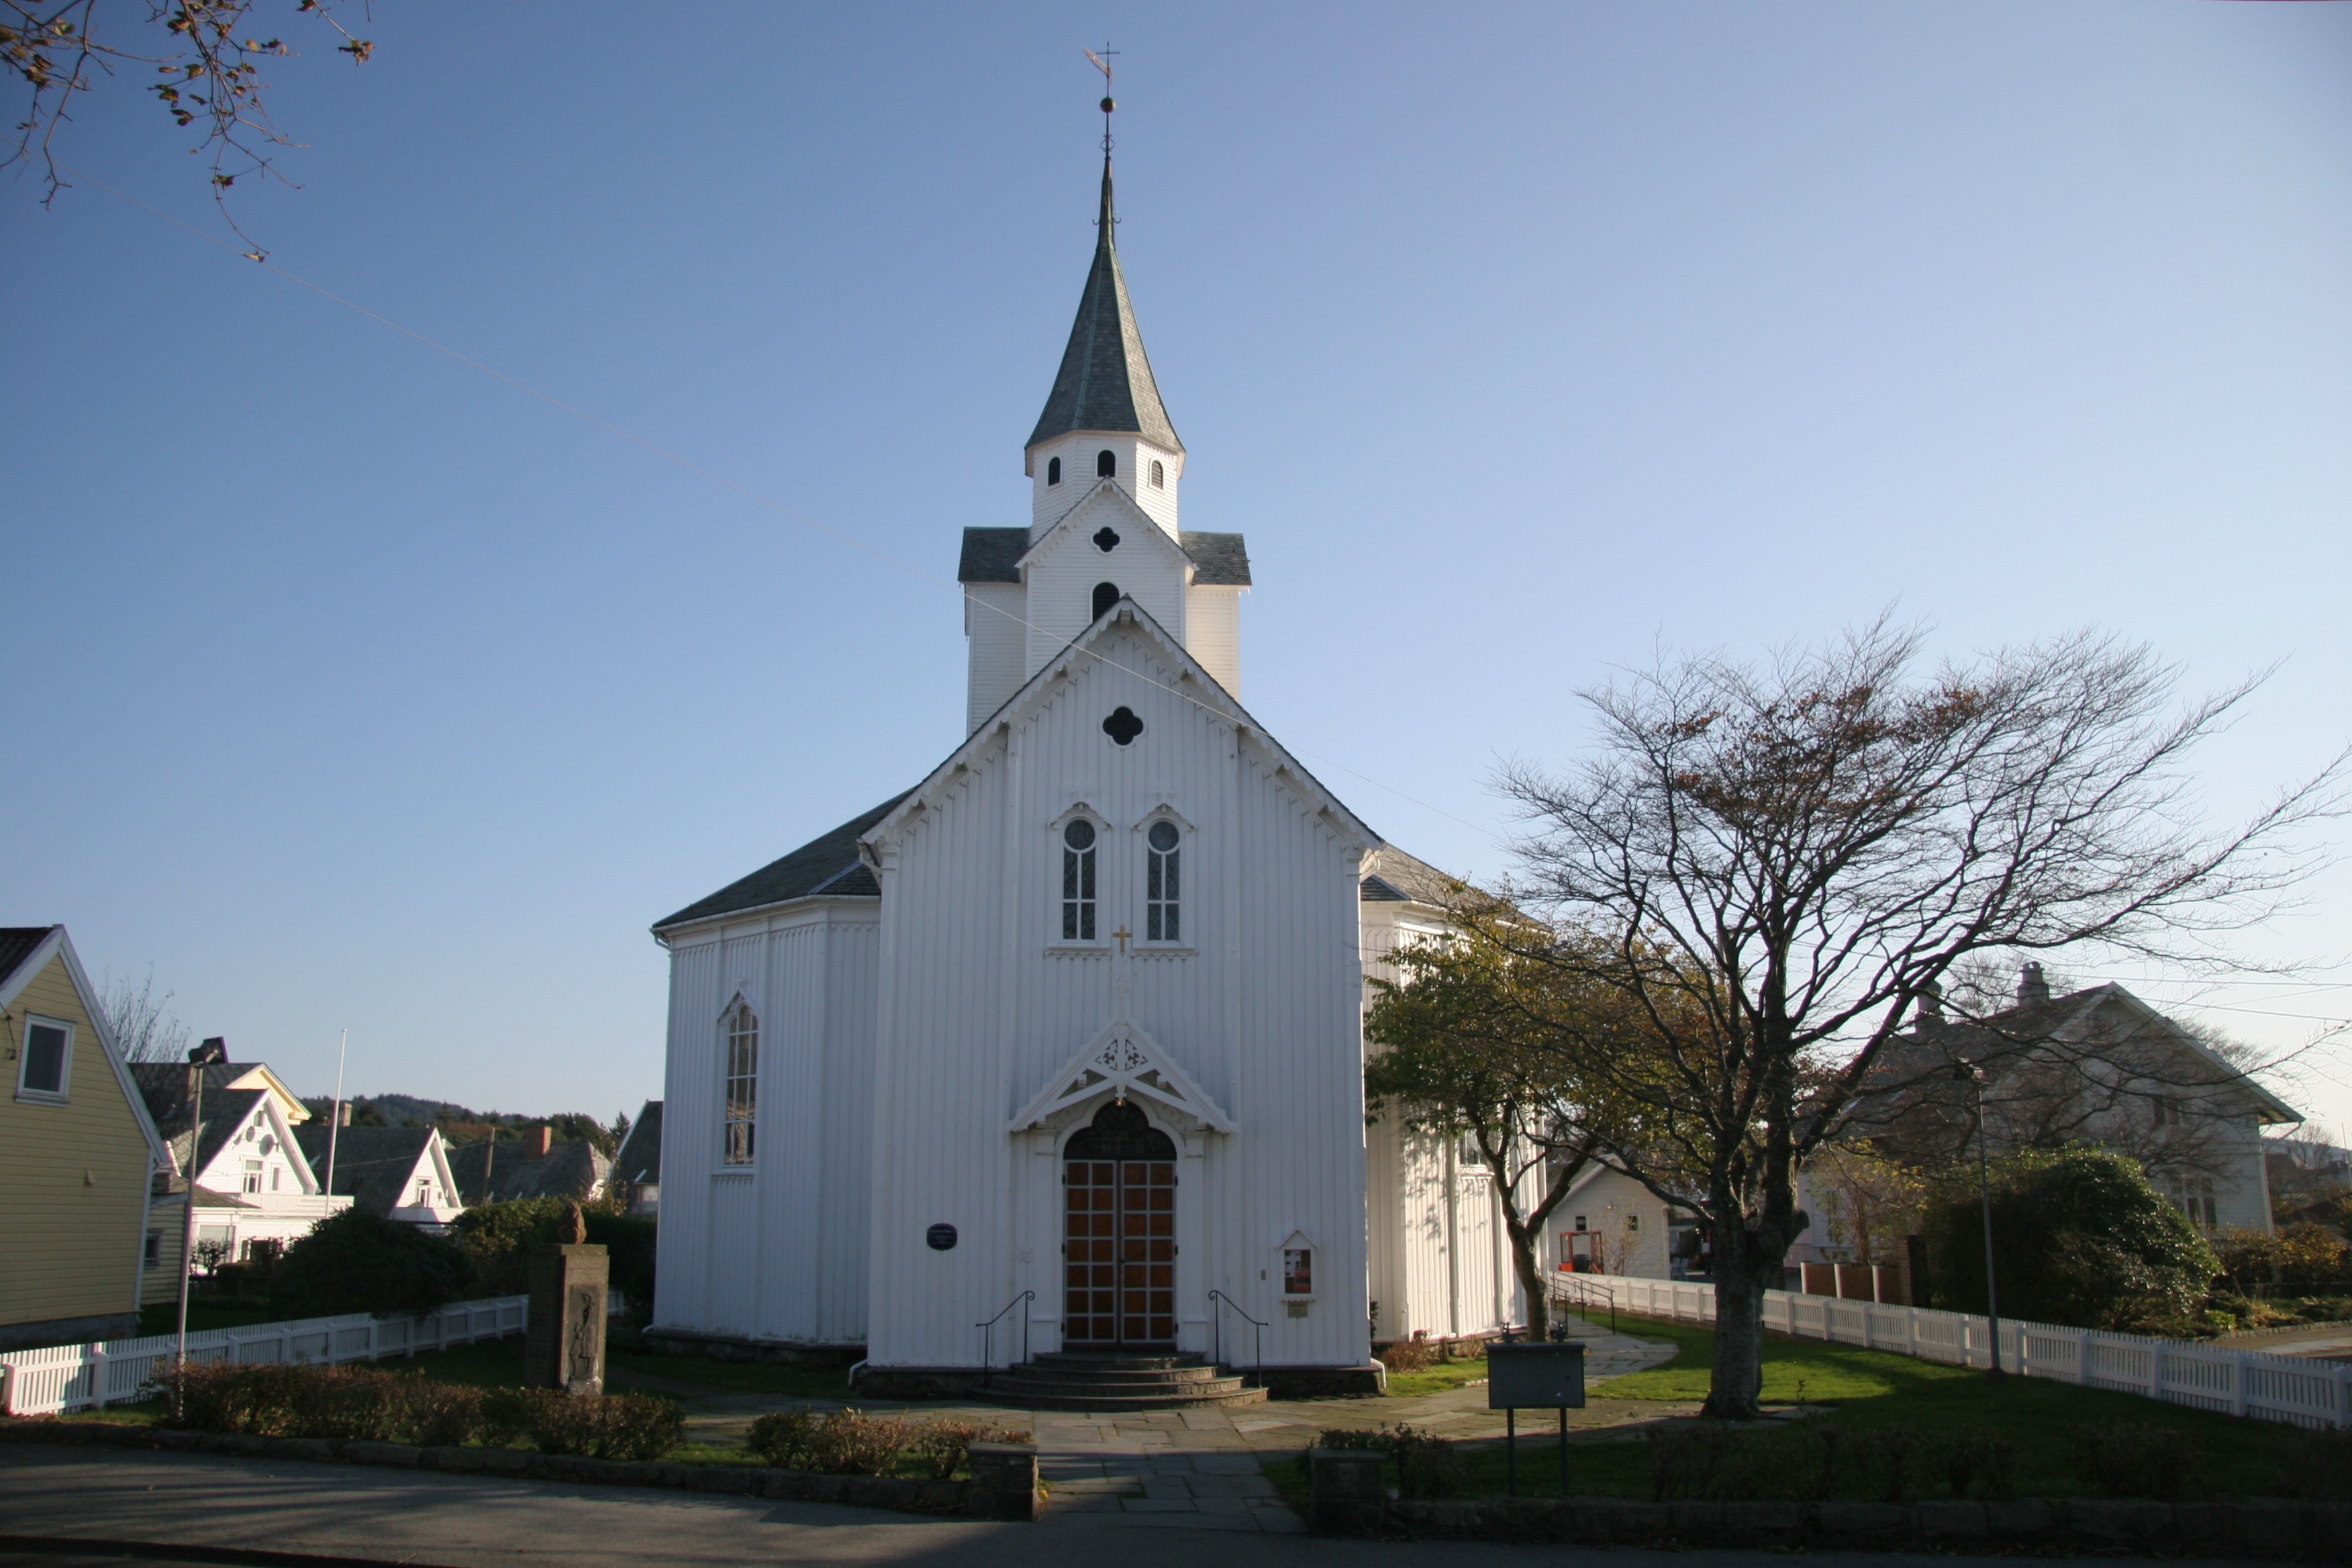
building, church, chapel, christian, place of worship, faith, steeple, monastery, new, jesus, christianity, spanish missions in california, san pedro garza garcia, scores of church, great location